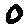
Label: 0